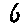
Label: 6